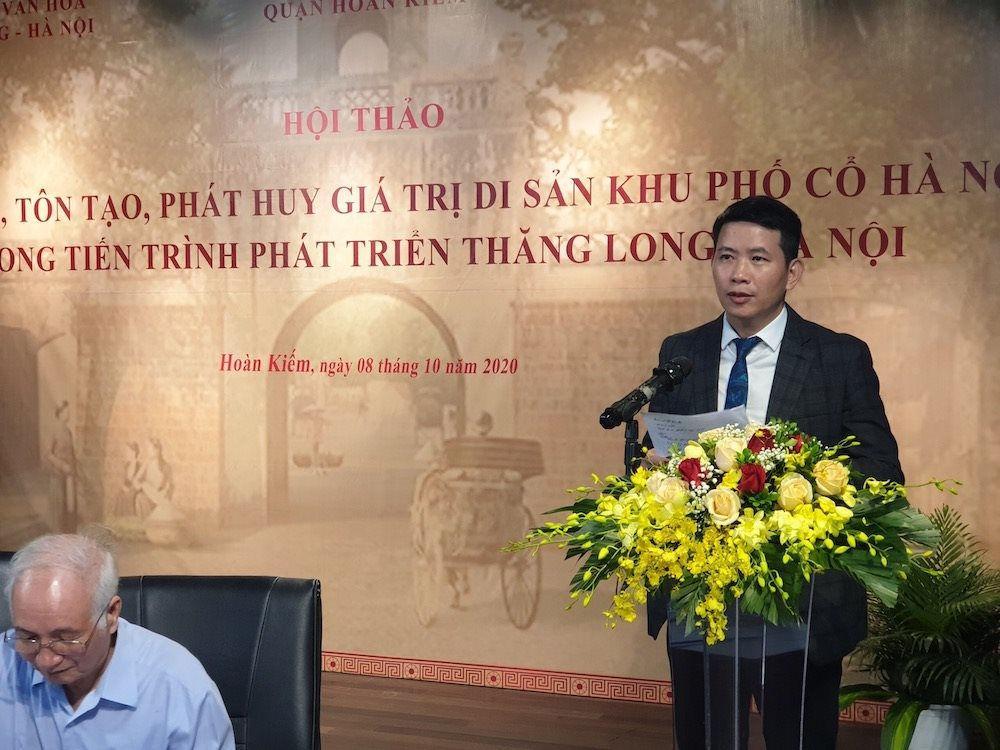
người đang phát biểu tại hội thảo mặc veston và cà vạt